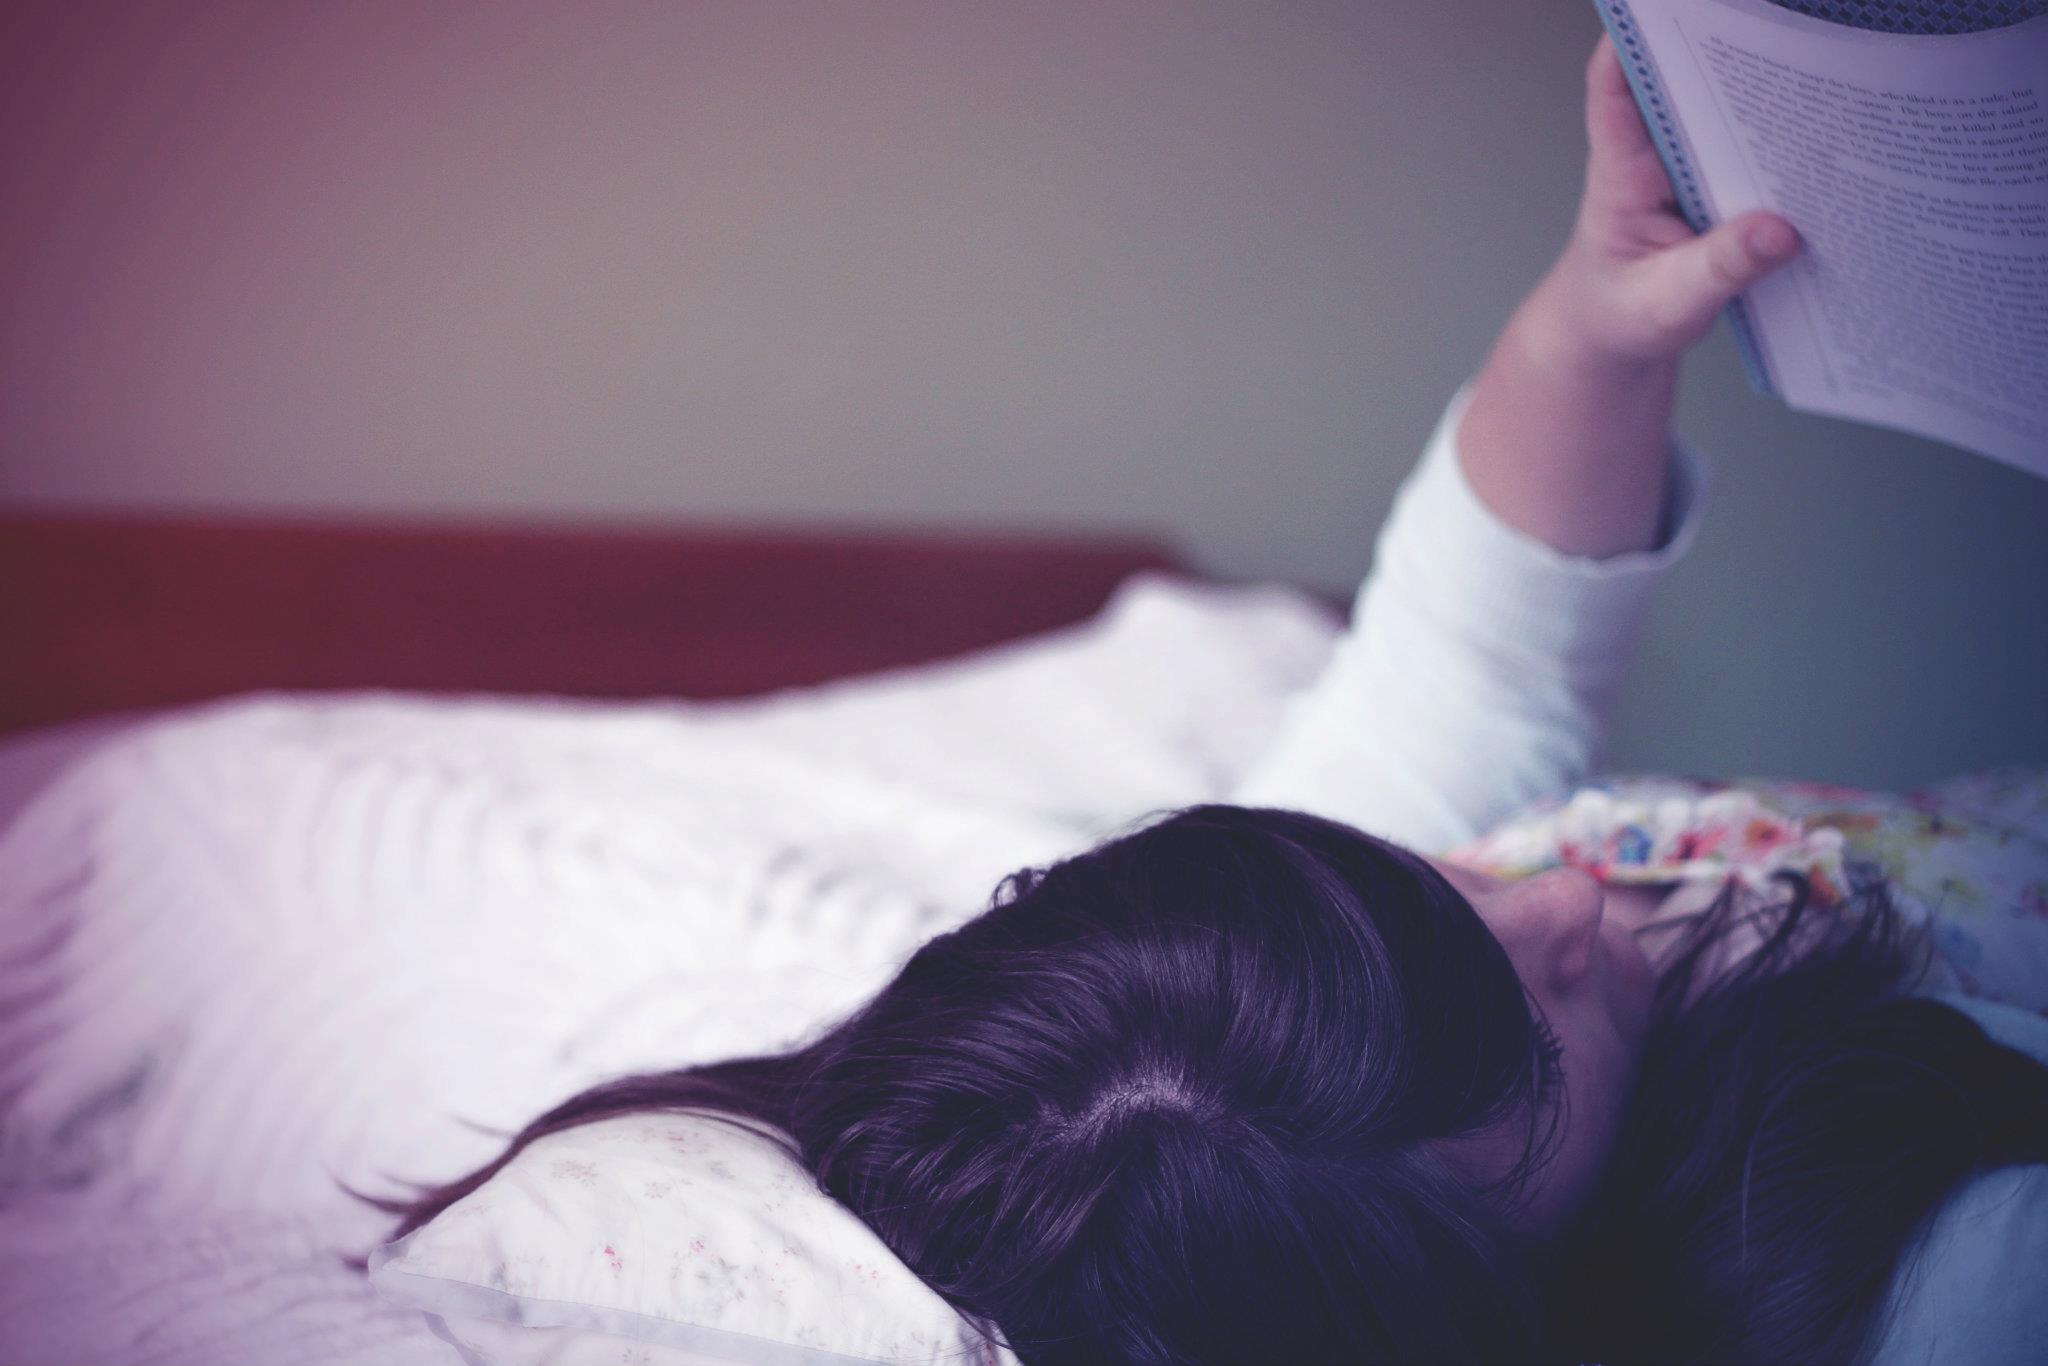
hair, skin, purple, pink, beauty, child, arm, shoulder, leg, hand, joint, toddler, mouth, neck, bedtime, finger, baby, black hair, long hair, photography, sleep, nap, ear, bed, comfort, birth